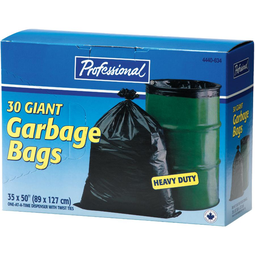
Label: plastic